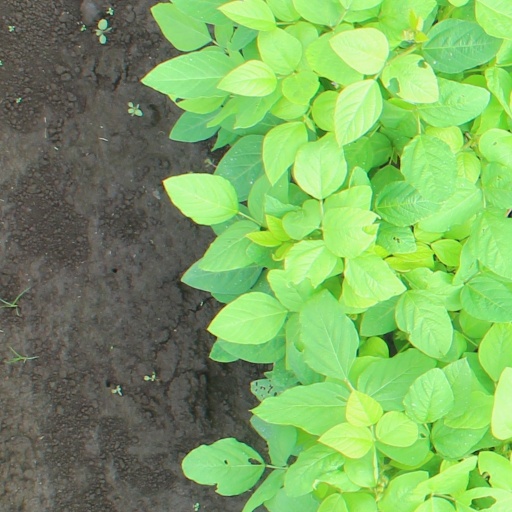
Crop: soybean